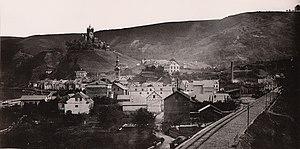
Vue de la ville de Theodor Creifeld sur la ligne de chemin de fer de la Moselle à Cochem 15 novembre 1881 Italiano: Veduta della città di Theodor Creifeld sulla linea ferroviaria della Mosella a Cochem 15 novembre 1881 Español: Vistas de la ciudad de Theodor Creifeld sobre la línea de ferrocarril del Mosela en Cochem 15 de noviembre de 1881